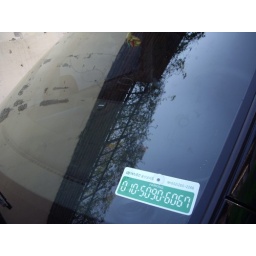
phone number in car window